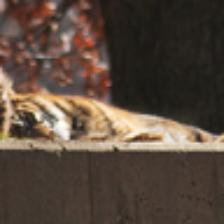
Label: NonHuman